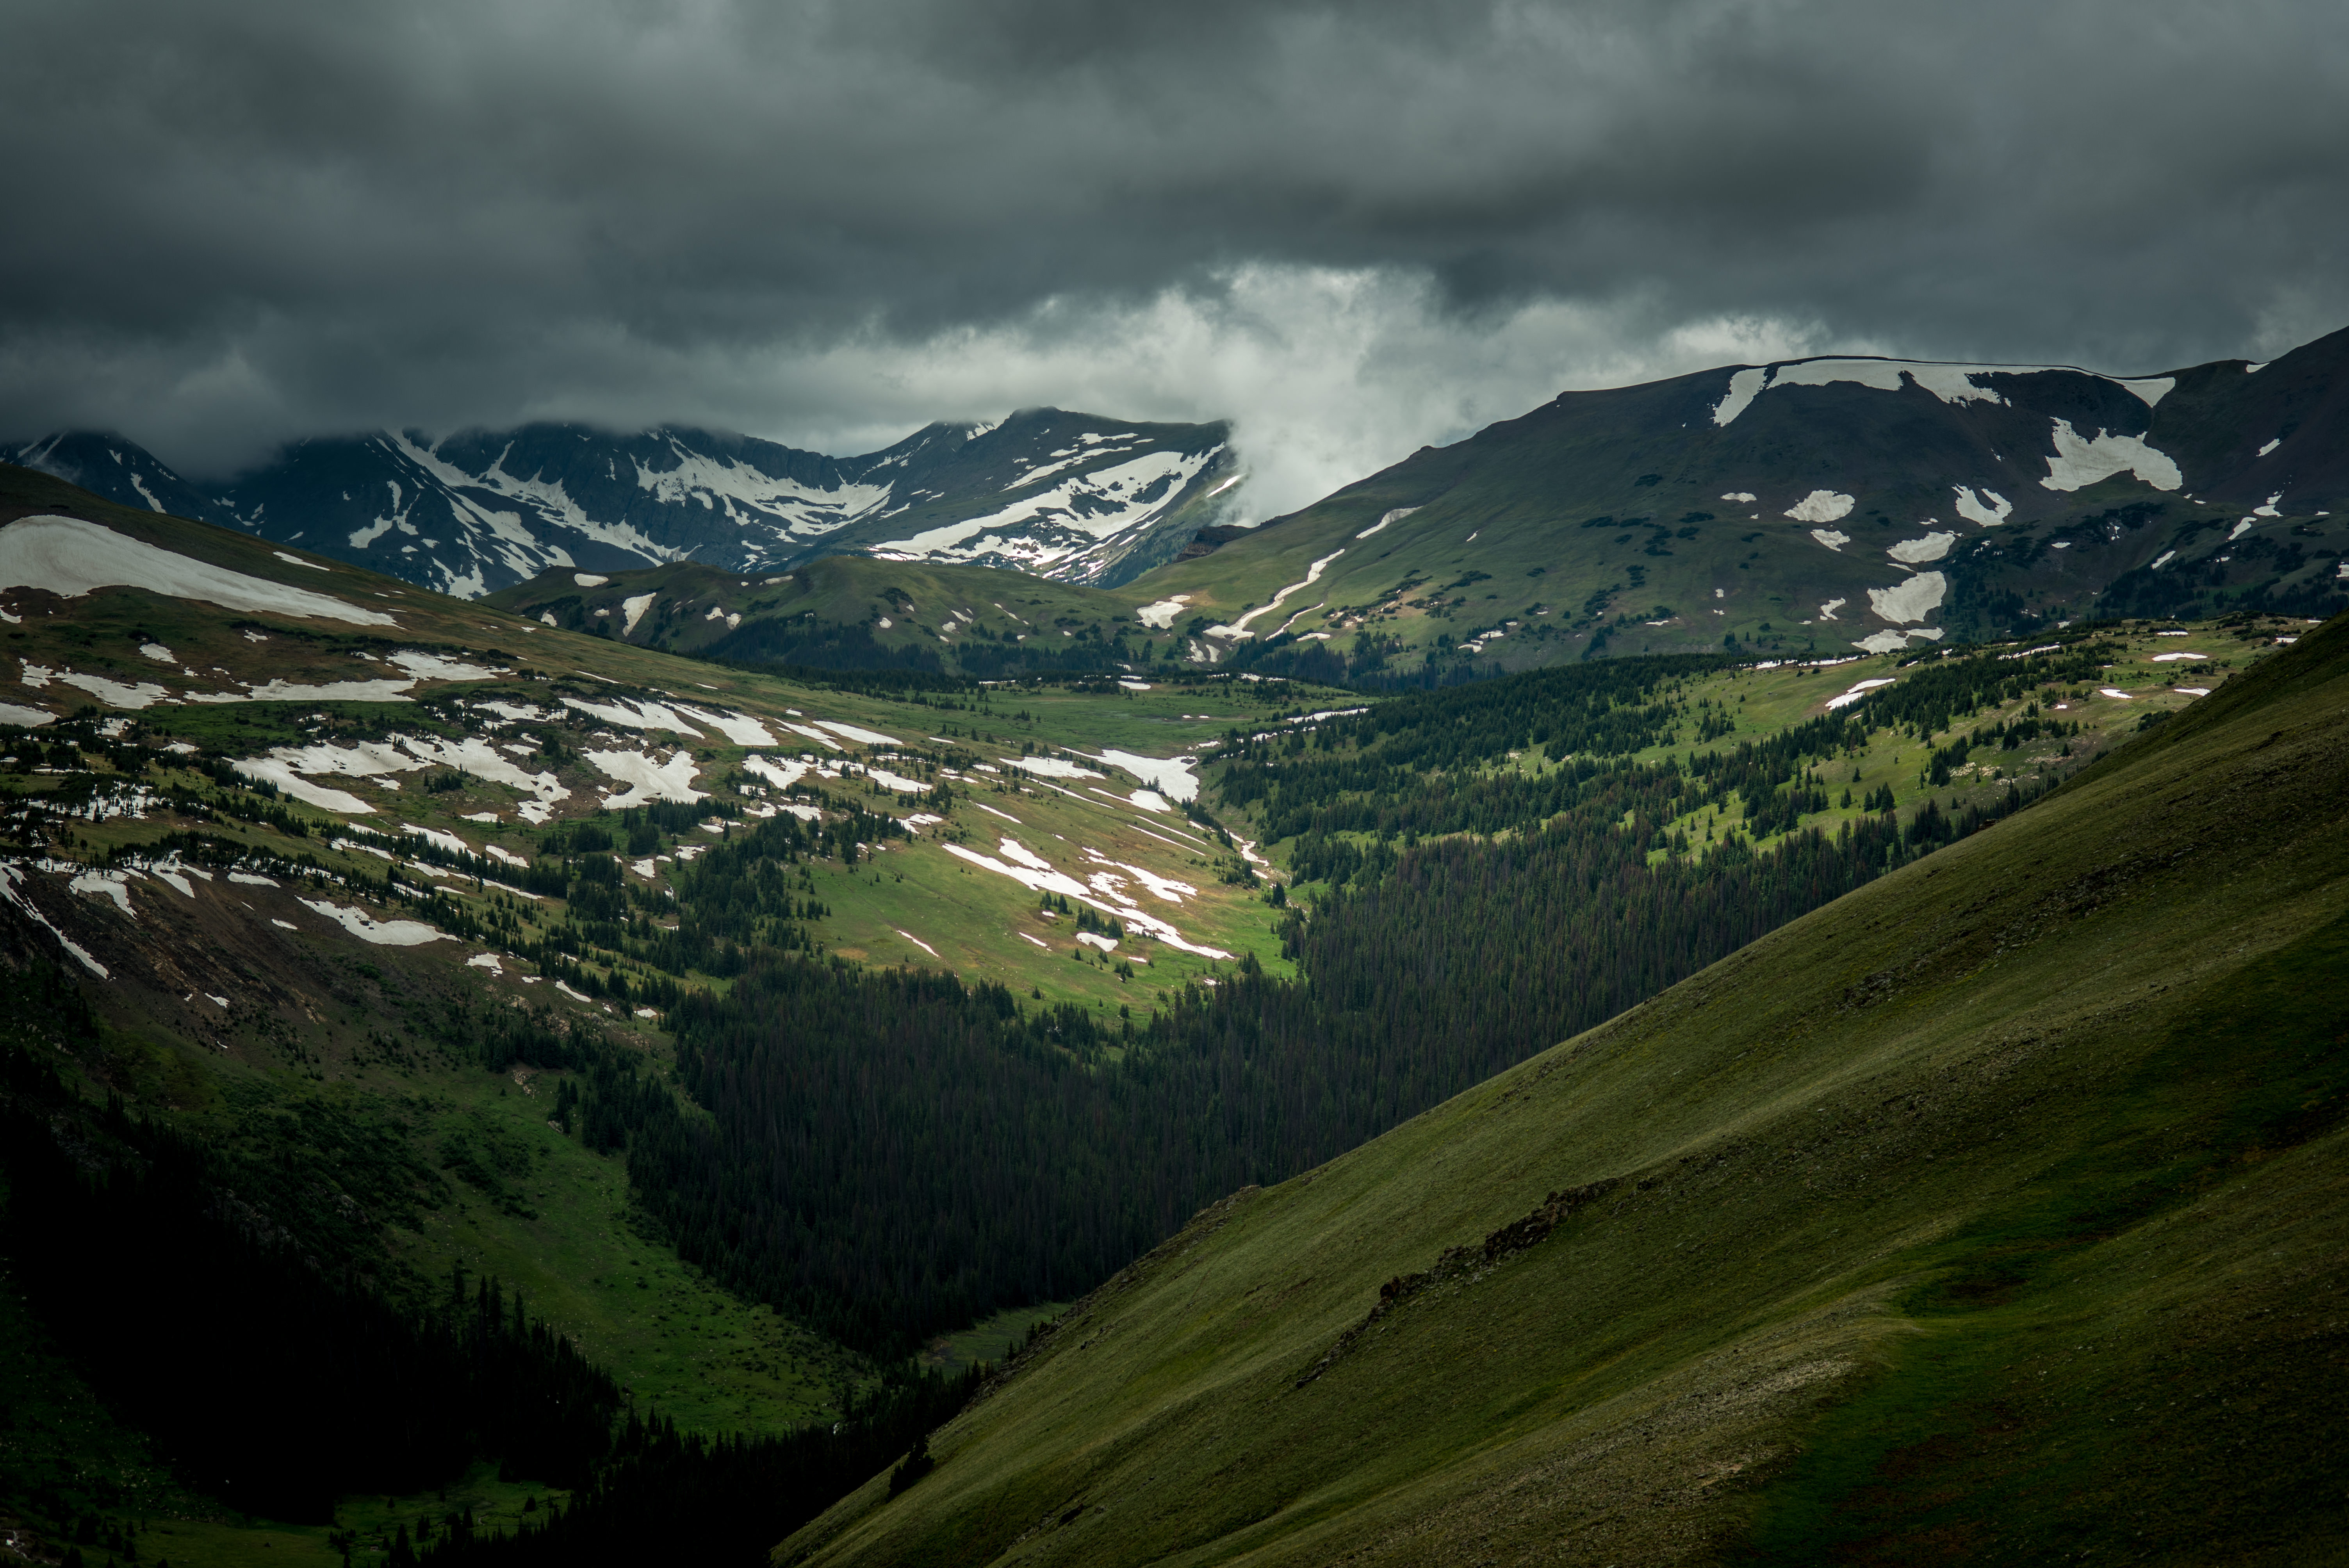
landscape, nature, grass, wilderness, mountain, cloud, meadow, cloudy, hill, lake, valley, mountain range, scenic, fjord, highland, ridge, outdoors, mountains, alps, plateau, fell, loch, rural area, landform, mountain pass, geographical feature, atmospheric phenomenon, mountainous landforms